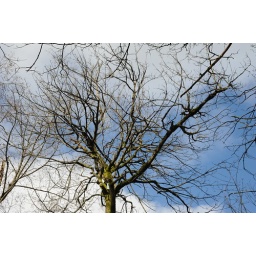
Wildly eager tree growing in Carkeek Park under a party blue sky, Seattle, Washington, USA